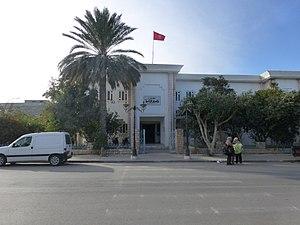
L'hotel de ville de la ville El Hamma (de Gabès) au sud tunisien